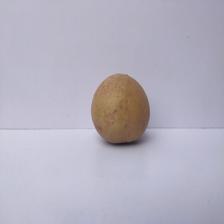
Size: Large